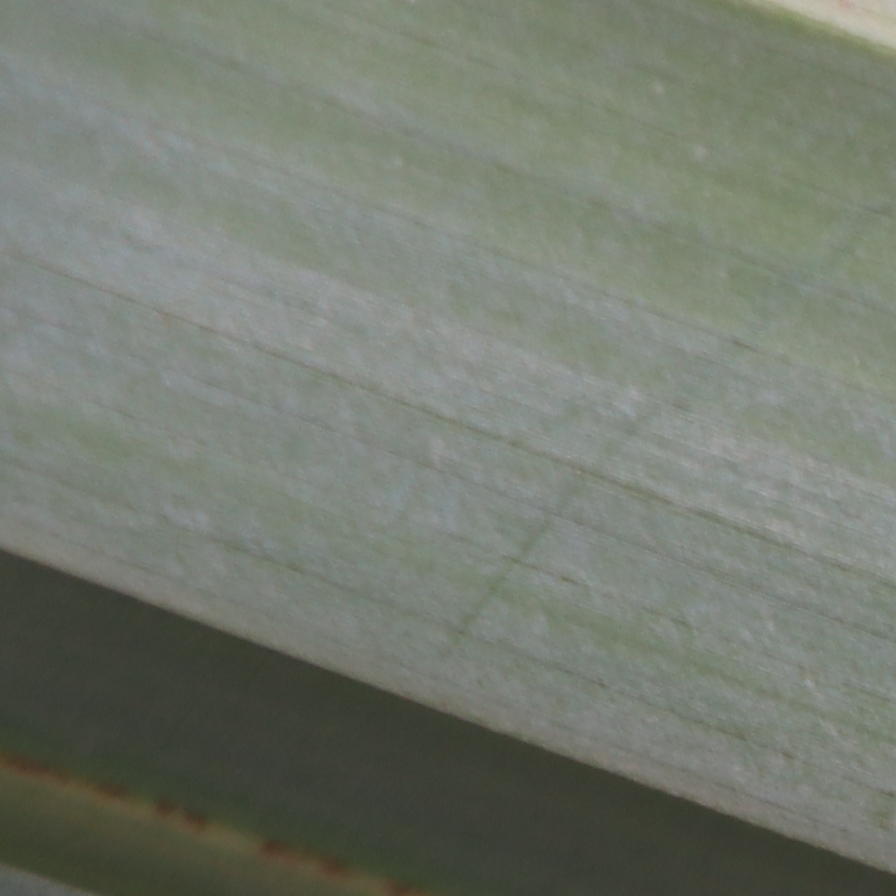
Label: Healthy